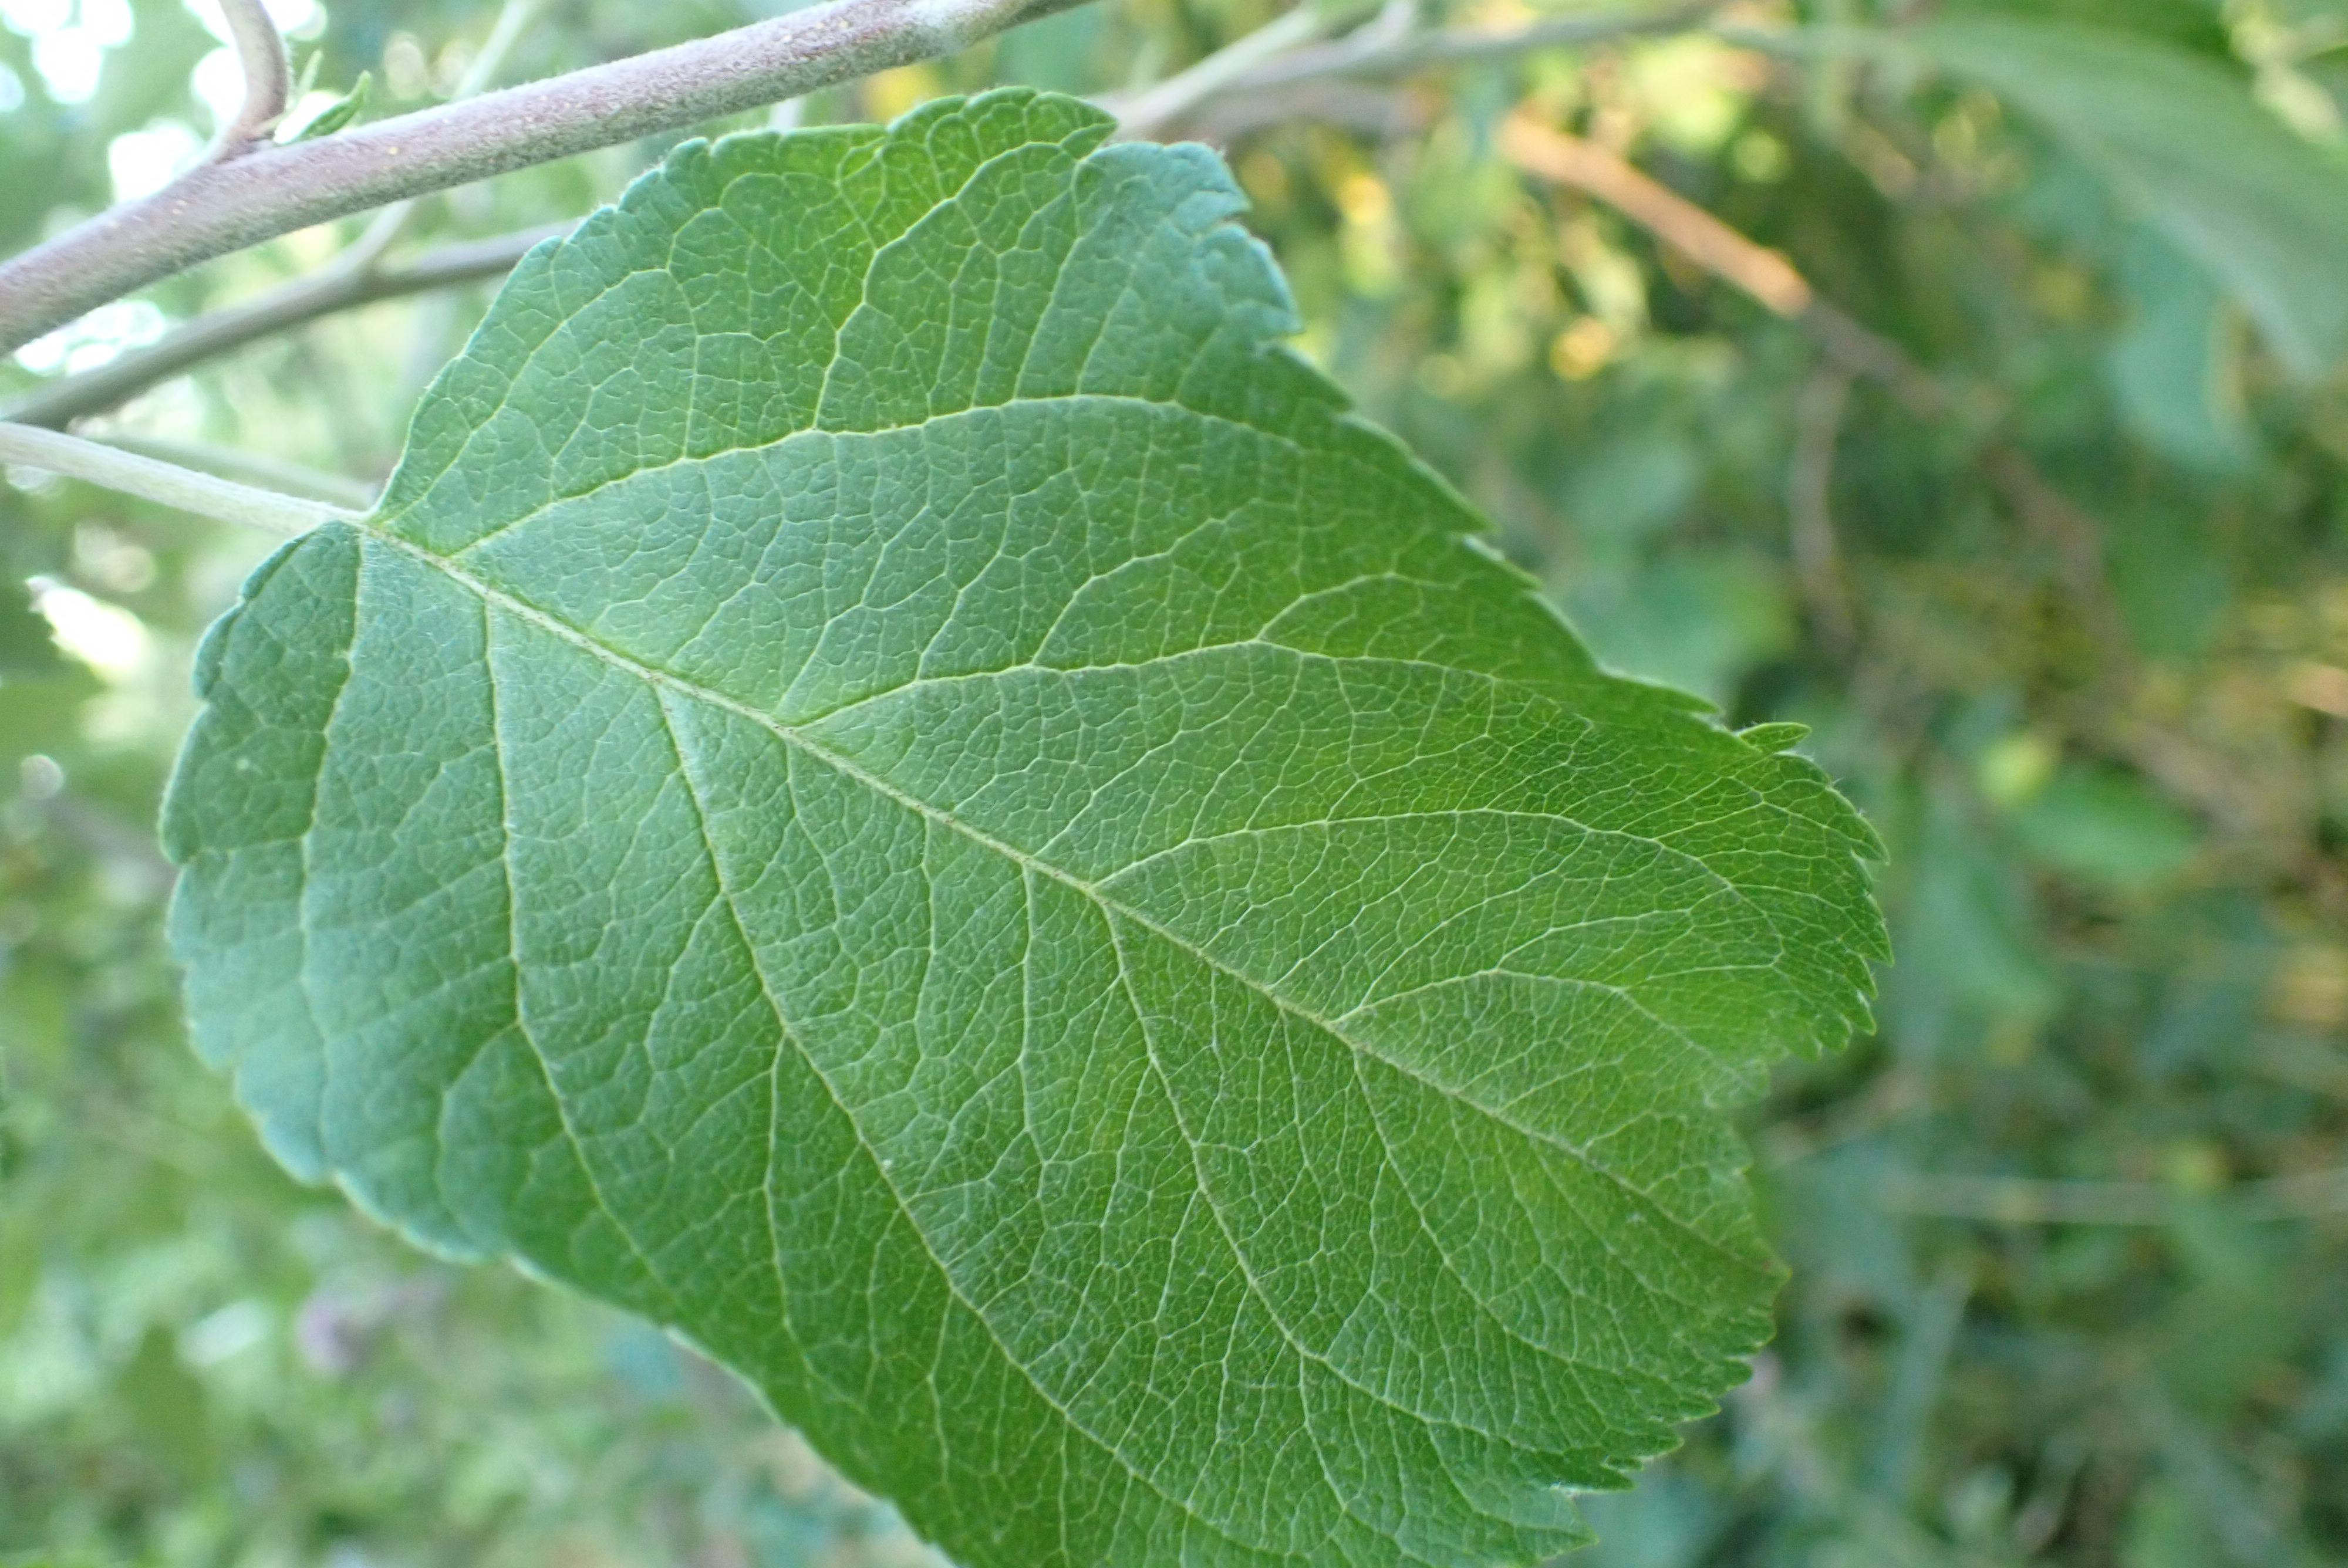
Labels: healthy